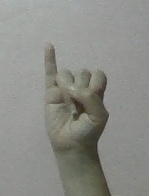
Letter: meem